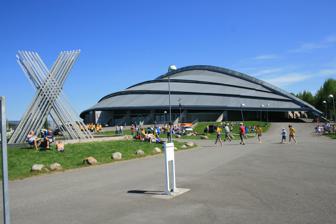
Building: Vikingskipet
Country: Norway
Year built: 1992
Indoor arena in Hamar, Norway "The Viking Ship" redirects here. For other uses, see Viking ship and Viking (disambiguation) § Ships . Hamar Olympic Hall Vikingskipet Location Åkersvikvegen 1, NO-2321 Hamar , Norway Coordinates 60°47′35.34″N 11°5′59.25″E / 60.7931500°N 11.0997917°E / 60.7931500; 11.0997917 Owner Hamar Municipality Operator Hamar Olympiske Anlegg Capacity 10,600 (sporting events) 20,000 (concerts) Construction Broke ground 1990 Opened 19 December 1992 Construction cost 230 million kr Architect Niels Torp Biong & Biong Tenants 1993 Bandy World Championship World Allround Speed Skating Championships ( 1993 , 1999 , 2004 , 2009 , 2013 ) 1993 UCI Track Cycling World Championships 1994 Winter Olympics 1994 Winter Paralympics 1996 World Single Distance Speed Skating Championships World Sprint Speed Skating Championships ( 1997 , 2002 , 2007 ) Speedway Grand Prix (2002–04) 2016 Winter Youth Olympics Vikingskipet ("The Viking Ship"), officially known as Hamar Olympic Hall ( Norwegian : Hamar olympiahall ), is an indoor multi-use sport and event venue in Hamar , Norway . It was built as the speed skating rink for the 1994 Winter Olympics , and has since also hosted events and tournaments in ice speedway , motorcycle speedway , rally , association football , bandy , ice sledge speed racing , flying disc and track cycling . The arena is also used for concerts , trade fair and the annual computer party The Gathering . It is the home arena of Hamar IL bandy team. The venue is owned by Hamar Municipality , and along with Hamar Olympic Amphitheatre is run by the municipal Hamar Olympiske Anlegg. Vikingskipet has a capacity for 10,600 spectators during sporting events and 20,000 during concerts. The arena was designed by Niels Torp , and Biong & Biong , and opened on 19 December 1992. The complex cost 230 million Norwegian krone (NOK). The construction location was controversial, as it is located at Åkervika , a Ramsar site . It is Norway's national venue for speed skating and bandy, and holds annual ISU Speed Skating World Cup races, as well as regular world championships. It has among other things hosted tournaments of the World Allround Speed Skating Championships , European Speed Skating Championships , World Single Distance Championships , World Sprint Speed Skating Championships , UCI Track Cycling World Championships , Speedway Grand Prix and World Rally Championship . Construction Aerial view of Hamar with Vikingskipet in the foreground Vikingskipet in profile, as seen from Mjøsa During the process of the Lillehammer bid for the 1992 Winter Olympics , the International Olympic Committee had not specified that it was necessary with an indoor speed skating rink. Due the interference of winter winds in Calgary had to build the indoor Olympic Oval as the venue for the 1988 Winter Olympics , but Albertville , who were awarded the 1992 Winter Olympics , had opted for the L'anneau de vitesse an outdoor temporary track on a football stadium. In its bid, the speed skating events were planned held at Stampesletta area, on another temporary track. In 1986,ISU decided that the Olympics events could be only held on indoor venues. Hamar had previously been a venue for international speed skating events at Hamar stadion . The town was therefore selected to host the two skating venues. In December 1989, it was decided that the new venue would be built at Åkervika , a Ramsar site 1 kilometer (0.6 mi) outside downtown Hamar.A compromise was reached whereby the stadium was moved 50 meters (160 ft) from its original location, two birdwatching towers were built, and a lumber yard was moved. Nature and Youth remained opposed to the plans, stating the location "has destroyed part of one of the world's most important bird reserves". The construction was passed by the Parliament of Norway in April 1990. Architects were Niels Torp, and Biong and Biong. Ole K. Karlsen was selected to build the building, in competition with eleven other contractors. The ventilation contract worth NOK 18 million had originally been awarded to Hagen & Haugan on 29 May 1991. Two days later, the Lillehammer Olympic Organizing Committee (LOOC) signed a sponsorship agreement with Norsk Viftefabrikk and Elektrisk Bureau , both part of Asea Brown Boveri , which demanded discounts in their sponsorship payments for not receiving the contract. In September 1992, Investa, which owned Ole K. Karlsen, filed for bankruptcy, causing delays in construction. When it opened, Vikingskipet was the largest indoor sports venue in the world, and has twice the spectator capacity of the Calgary Olympic Oval. The ice rink was first tested on 15 December 1992, and officially opened on 19 December. The construction of the venue cost NOK 230 million, which was almost entirely financed through state grants. Hamar Municipality contributed by building a co-located fire station for NOK 21 million. Local businesses also contributed with NOK 8 million. Moelven Industrier and Fireguard both contributed in exchange for being able to use the venues for marketing large wooden structures. To finance the operating deficit after the Olympics, Hamar Municipality received a capital grant of NOK 30 million, with the interest going to pay for running Vikingskipet and Hamar Olympic Amphitheatre . Operating costs were estimated at NOK 7 million per year; the venue will receive income of NOK 1 million from larger events, NOK 1 million will come from free work from the fire department, and NOK 1 million from advertisements. Similar to Hamar Olympic Amphitheatre, the venue has two official names, Hamar Olympic Hall and Vikingskipet. The former cannot be used commercially by non-Olympic events, such as in merchandise. Facilities The Gathering during 2009 The venue has a floor area of 25,000 square meters (270,000 sq ft) and a volume of 400,000 cubic meters (14,000,000 cu ft). The hall has a spectator capacity of 10,600 people, of which 2,000 can be seated. During the Olympics, this included 250 VIP seats, 250 press seats and 100 commentator seats. Access to the inner ring can be provided via an underpass. Lighting is provided at 1,400 lux , while the venue has a ventilation system capable of both heating and cooling, as well as de-moisturizing, and both re-use and circulation of air. The refrigeration unit uses an ammonia and saline solution, which is transported in pipes within the concrete, which allows for an ice temperature of between −5.5 and −6.5 degrees Celsius (22 and 20 °F). The heat from the refrigerating unit can be reused. The rink itself is 400 meters (1,300 ft) long, with a turning radius of 25.5 meters (84 ft). Within the speed skating rink lies a bandy field. The venue was designed to also allow for association football, cycling, track and field , curling , motorsports and cross-country skiing . The inside of the track can also be used for association football, with pitch dimensions up to 105 by 68 meters (344 by 223 ft). It can also function as an indoor driving range for golf . The name derives from the roof looking like the keel of a Viking ship . The building is visible from the E6 motorway and the Dovre Line passing through Hamar, and was planned to be Hamar's main landmark . Transport During the Olympics, transport was in part provided by Vikingskipet Station on the Røros Line , which passes right next to the venue. The station is a cul-de-sac station which is electrified and allowed trains during the Olympics and the Track Cycling World Championships to reach the venue within a short walk from the train. The station was officially opened on 16 August 1993. The station has not been used since the Olympics. In 2006, the Norwegian National Rail Administration proposed re-opening the station in conjunction with larger events. Events Sign informing about it being an Olympic venue Azerbaijan stamp depicting Bonnie Blair during the 1994 Winter Olympics Prior to the Olympic Games, the venue hosted three world championships in 1993. In February, it hosted all but two preliminary matches of the 1993 Bandy World Championship . To make the games more attractive, preliminary round matches were reduced from 90 to 60 minutes. The final was spectated by 5,338 people. For four months, the venue was equipped with a velodrome , which allowed the venue to host the 1993 UCI Track Cycling World Championships . The velodrome cost NOK 95 million less than building a permanent velodrome in Oslo , which would be hosting the 1993 UCI Road World Championships . The Norwegian Cycling Federation had originally bid for the championships to get a permanent velodrome built at Hasle in Oslo, but declined the offer and instead chose the temporary concept. Because the velodrome only has a circumference of 250 meters (820 ft), the venue's spectator capacity was reduced to 3,000 people. Hamar was the center for skating sports during the 1994 Winter Olympics. The other venue in town was Hamar Olympic Amphitheatre, which featured the short track speed skating and figure skating events. Vikingskipet held ten speed skating events, five for men and five for women. Norway's Johann Olav Koss took three golds, in the men's 1,500 meters , 5000 meters and 10000 meters . In the latter two, he finished ahead of fellow countryman Kjell Storelid . The men's 500 meters was won by Russia's Aleksandr Golubev ahead of fellow countryman Sergey Klevchenya , while the men's 1000 meters was won by American Dan Jansen . Koss and Jansen won their olympic golds setting new world record time on their distances. For women, American Bonnie Blair defended her two 1992 golds in 500 meters and 1000 meters . Austria's Emese Hunyady won the 1500 meters ahead of Russia's Svetlana Bazhanova and Germany's Gunda Niemann . However, Bazhanova took gold ahead of Nemeth-Hunyady on the 3000 meters , with Germany's Claudia Pechstein in third. Pechstein would go on to win the 5000 meters ahead of Niemann. Vikingskipet was proposed to also host curling , should it be included in the Olympic program. It had been  a demonstration sport in 1988 and 1992 Olympics, but was eventually discarded from the Lillehammer program. The event would have used the same production equipment as for speed skating, and would have consisted of a four-team tournament for both men and women, and would have been held during the Games' two last days. Vikingskipet was the venue for ice sledge speed skating during the 1994 Winter Paralympics. Eight events were held, four for women and four for men. The event had 22 participants from 7 nations competing for 24 medals, resulting in 23 of 24 medals being awarded to Norwegian athletes. Atle Haglund set two world records. The venue is the national stadium for speed skating in Norway. It hosts annual ISU Speed Skating World Cup , and has in addition hosted many European and world championships. This includes the World Allround Speed Skating Championships in 1993 (for men) , 1999 , 2004 , 2009 , 2013 and 2017 tournaments. The World Sprint Speed Skating Championships has been held in 1997 , 2002 and 2007 , while the World Single Distance Championships was held in 1996 . The European Speed Skating Championships has been held four times, in 1994 , 2000 , 2006 , 2010 and 2014 . Since 1996, Vikingskipet has hosted The Gathering , a computer party which is held every Easter. Concerts held at Vikingskipet include Andrea Bocelli (2005), Beyoncé (2007), Cliff Richard (2007), and Stevie Wonder (2008). The Norway women's national football team played Sweden on 21 January 1996, winning 4–0. Vikingskipet hosted a round of the Speedway Grand Prix in 2002 , 2003 and 2004 . It was also the service depot and race headquarters for Rally Norway , which was arranged in 2006, 2007 and 2009 . The latter two were part of the World Rally Championship . In March 2011, the Norwegian Skating Association announced that they indented that the Norwegian World Cup events would be moved to Sørmarka Arena in Stavanger , due to low attendance at Vikingskipet. Vikingskipet has been selected to host the 2013 World Allround Speed Skating Championships . Lillehammer hosted the 2016 Winter Youth Olympics , with Vikingskipet hosting the long track speed skating events. In 2023, the European Cybersecurity Challenge took place in Vikingskipet. Rink records Vikingskipet is one of few indoor speed skating venues in the world, which has allowed for many world records. The following is a list of the rink records, including the distance, gender, the record time, the athlete who set the record, the country they represent, and the date the record was set. Distance Gender Time Athlete Country Date 100 m Men 9.78 Pekka Koskela Finland 6 November 2004 500 m Men 34.31 Jeremy Wotherspoon Canada 26 January 2008 1000 m Men 1:08.16 Thomas Krol Netherlands 3 March 2022 1500 m Men 1:44.27 Shani Davis United States 21 November 2009 3000 m Men 3:42.27 Sverre Lunde Pedersen Norway 27 October 2018 5000 m Men 6:09.74 Sven Kramer Netherlands 7 February 2009 10000 m Men 12:50.96 Sven Kramer Netherlands 22 November 2009 Sprint combination Men 138.775 Lee Kyou-hyuk South Korea 02007-01-21 20–21 January 2007 Mini combination Men 151.949 Johan Röjler Sweden 02002-02-12 12–13 February 2002 Small combination Men 155.699 Jarmo Valtonen Finland 02003-11-01 1–2 November 2003 Big combination Men 150.748 Sven Kramer Netherlands 02009-02-07 7–8 February 2009 Team pursuit (8 laps) Men 3:48.67 — United States 13 November 2004 100 m Women 11.15 Linda Olsen Norway 3 November 2002 500 m Women 37.25 Nao Kodaira Japan 2 February 2019 1000 m Women 1:14.79 Brittany Bowe United States 2 February 2019 1500 m Women 1:54.65 Ireen Wüst Netherlands 25 January 2008 3000 m Women 3:58.00 Irene Schouten Netherlands 5 March 2022 5000 m Women 6:50.08 Martina Sáblíková Czech Republic 21 November 2009 10000 m Women 16:44.01 Nina Tørset Norway 18 January 2015 Sprint combination Women 151.935 Anni Friesinger Germany 02007-01-21 20–21 January 2007 Mini combination Women 166.904 Maren Haugli Norway 02005-10-22 22–23 October 2005 Big combination Women 225.097 Anja Neumann Germany 02019-01-19 19-20 January 2019 Team pursuit (6 laps) Women 3:00.90 — Canada 28 November 2010 Small combination Women 159.736 Ireen Wüst Netherlands 02014-01-12 11–12 January 2014 World records Vikingskipet has been the venues for world records in speed skating, track cycling, ice sledge speed racing and frisbee. The following is a list of world records set in Vikingskipet, including the sport, event, gender, time or distance, the athlete, their country and the date the record was set. During the 1994 Winter Olympics, four of the five distances for men's speed skating received new world records. Sport Event Gender Time/distance Athlete Country Date Speed skating 500 m Men 35.92 Dan Jansen United States 4 December 1993 Speed skating 1000 m Men 1:12.43 Dan Jansen United States 18 February 1994 Speed skating 1500 m Men 1:51.60 Rintje Ritsma Netherlands 8 January 1994 Speed skating 1500 m Men 1:51.29 Johann Olav Koss Norway 16 February 1994 Speed skating 5000 m Men 6:35.53 Johann Olav Koss Norway 4 December 1993 Speed skating 5000 m Men 6:34.96 Johann Olav Koss Norway 13 February 1994 Speed skating 10000 m Men 13:30.55 Johann Olav Koss Norway 20 February 1994 Speed skating Big combination Men 156.201 Rintje Ritsma Netherlands 01994-01-07 7–9 January 1994 Speed skating Big combination Men 152.651 Rintje Ritsma Netherlands 01999-02-06 6–7 February 1994 Speed skating 3000 m Women 4:07.13 Claudia Pechstein Germany 13 December 1997 Speed skating 3000 m Women 4:00.26 Gunda Niemann-Stirnemann Germany 17 February 2001 Speed skating 5000 m Women 7:13.29 Gunda Niemann-Stirnemann Germany 6 December 1993 Speed skating 5000 m Women 6:56.84 Gunda Niemann-Stirnemann Germany 16 January 2000 Speed skating Small combination Women 167.282 Gunda Niemann-Stirnemann Germany 01994-01-07 7–9 January 1994 Speed skating Small combination Women 161.479 Gunda Niemann-Stirnemann Germany 01999-02-06 6–7 February 1994 Track cycling 1 hour Men 51.596 km Graeme Obree United Kingdom 17 July 1993 Track cycling 4000 m individual pursuit Men 4:23.283 Philippe Ermenault France 18 July 1993 Track cycling 4000 m individual pursuit Men 4:22.668 Graeme Obree United Kingdom 18 July 1993 Track cycling 4000 m individual pursuit Men 4:20.894 Graeme Obree United Kingdom 19 July 1993 Track cycling 4000 m team pursuit Men 4:03.840 — Australia 20 July 1993 Track cycling 3000 m individual pursuit Women 3:37.347 Rebecca Twigg United States 20 August 1993 Ice sledge speed racing 1000 m LW 11 Men 3:14.21 Atle Haglund Norway 18 March 1994 Ice sledge speed racing 1500 m LW 11 Men 3:21.29 Atle Haglund Norway 20 March 1994 Frisbee — Men 133.72 m Sune Wentzel Norway 12 March 1997 Frisbee — Men 143.41 m Sune Wentzel Norway 8 June 1999 See also List of indoor arenas in Norway List of indoor arenas in Nordic countries List of indoor speed skating rinks References